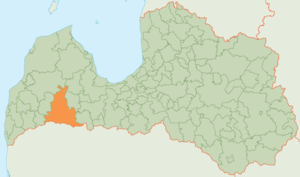
Saldus est un novads de Lettonie, situé dans la région de Courlande. En 2009, sa population est de 28 915 habitants.